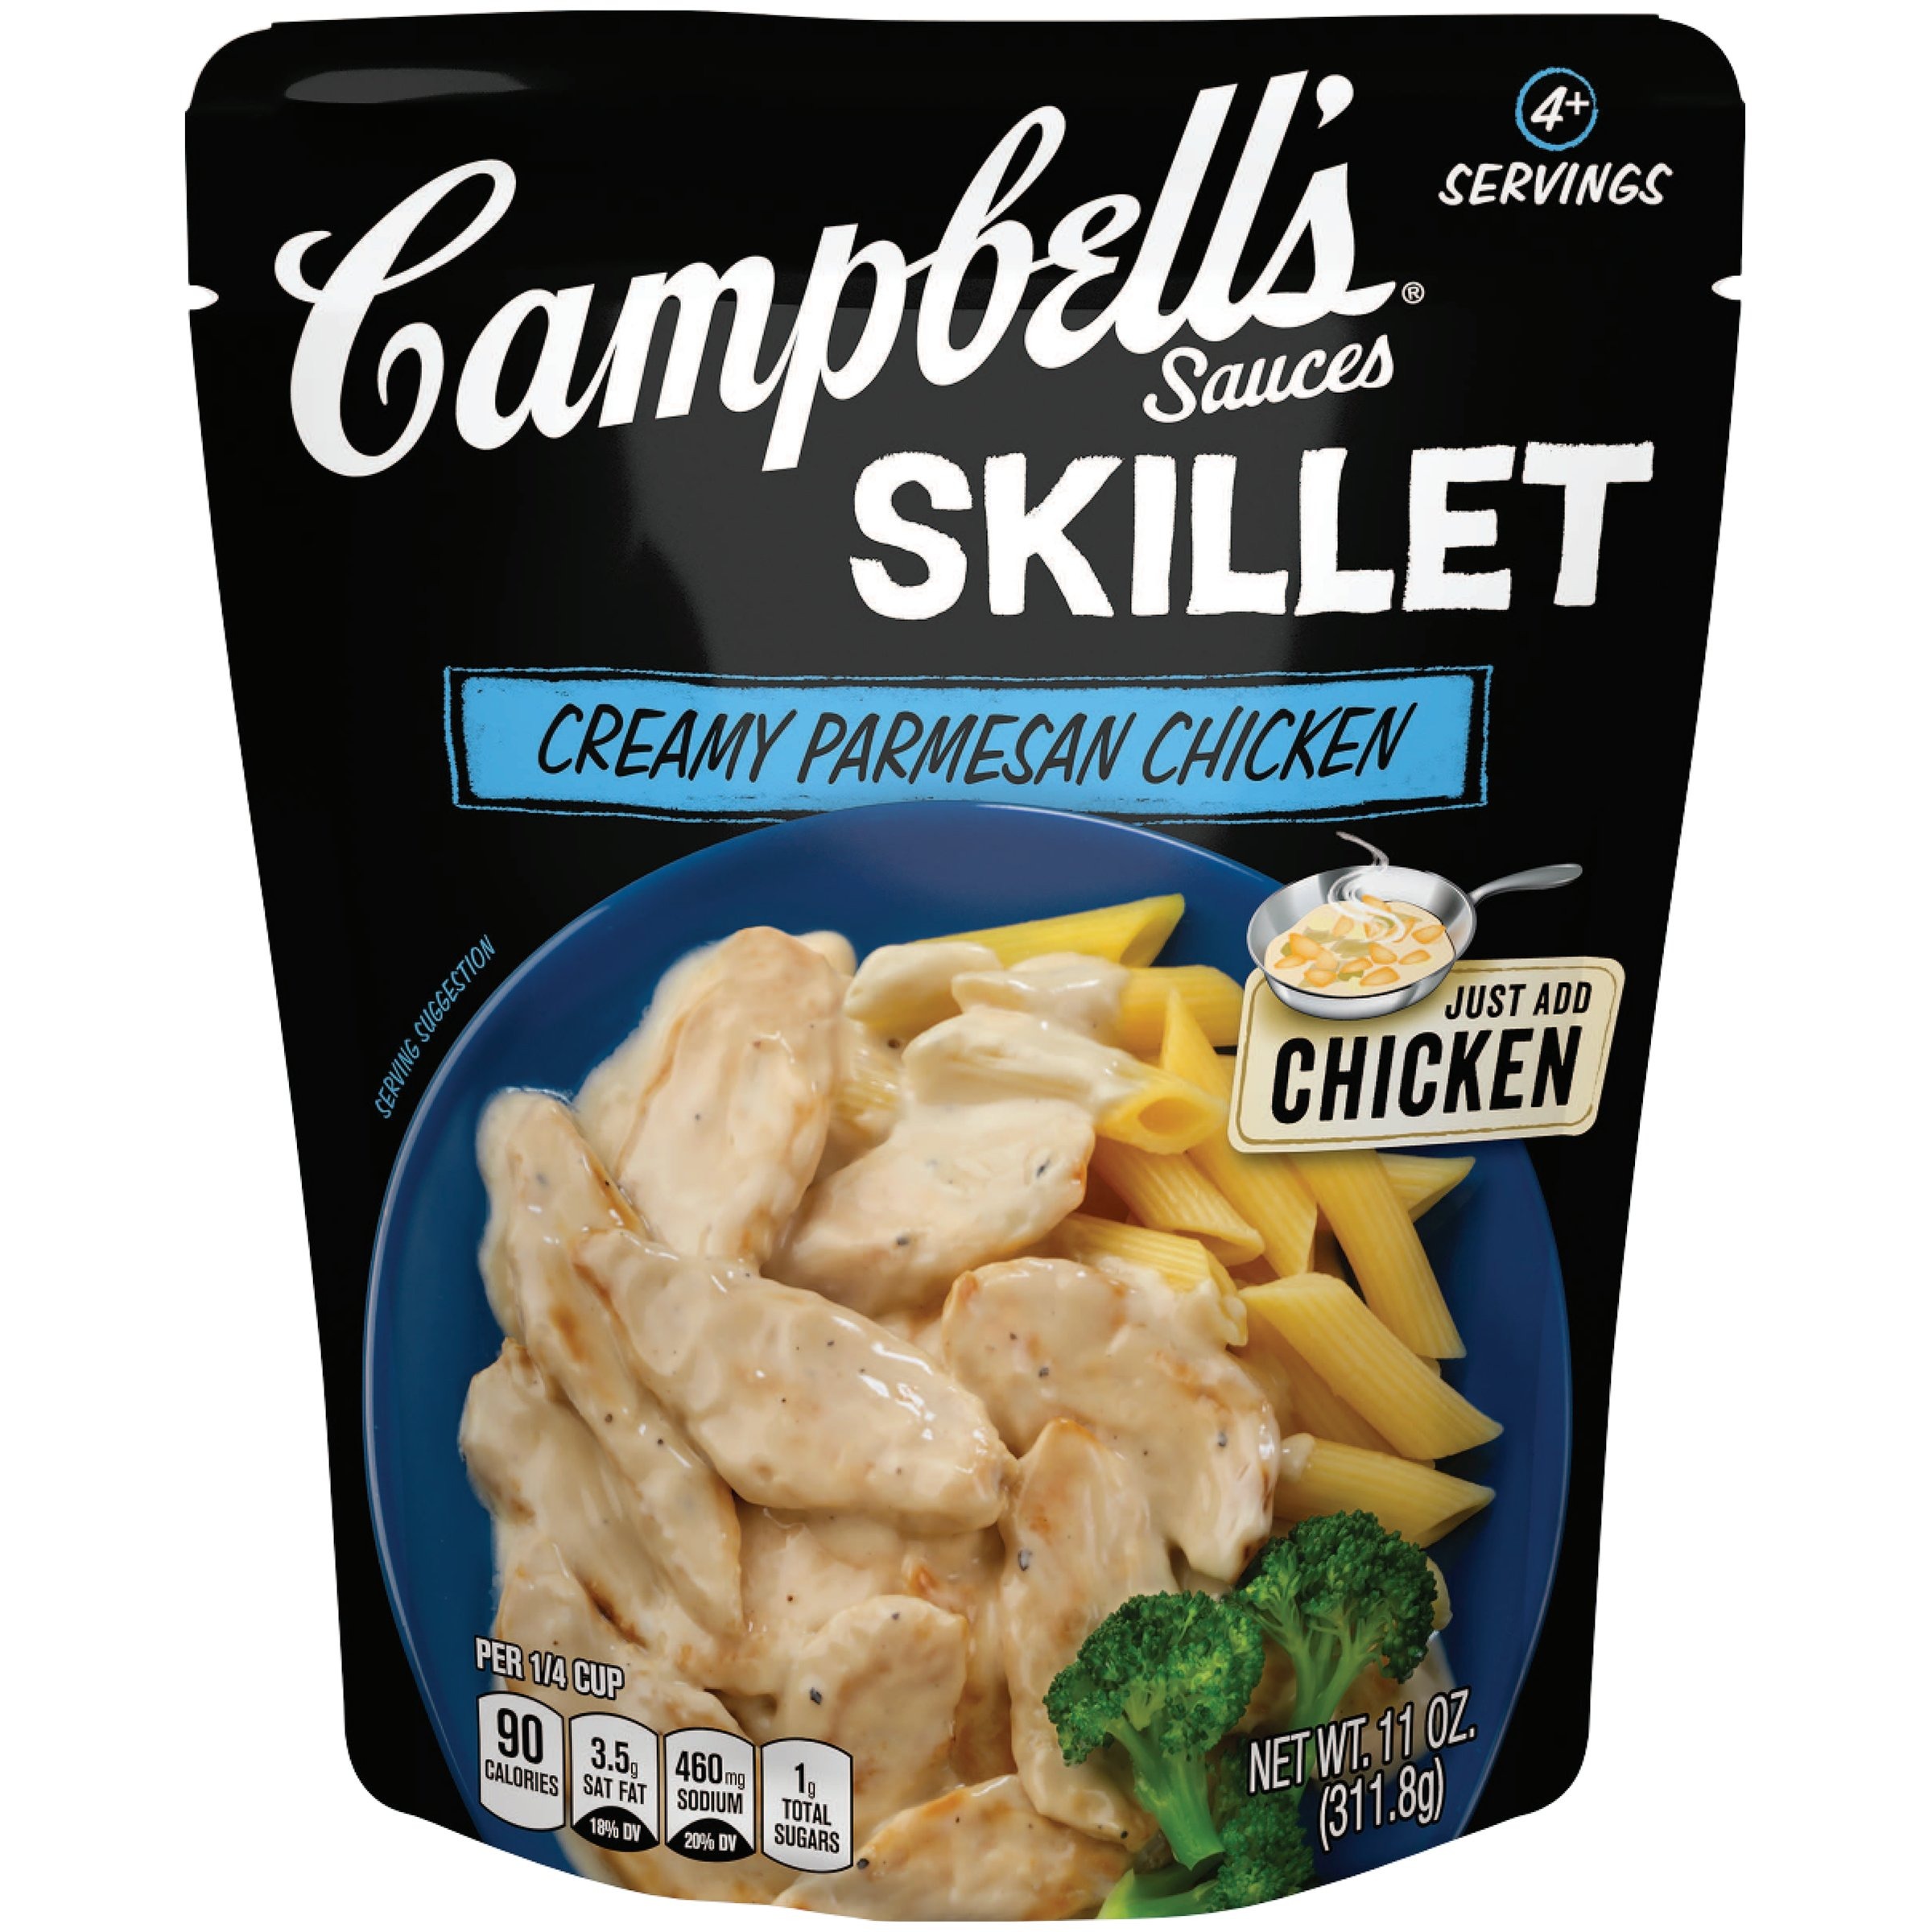
Item Name: Campbell's Skillet Sauces Creamy Parmesan Chicken, 11 Ounce Pouch
Bullet Point 1: All you need is chicken, oil and a skillet
Bullet Point 2: A few minutes of prep makes for an effortless approach to a delicious meal
Bullet Point 3: Get creative and swap out with your favorite proteins
Bullet Point 4: Great served with pasta or sautéed vegetables
Bullet Point 5: Enjoy a restaurant quality dish
Value: 11.0
Unit: Ounce

Price: 5.245